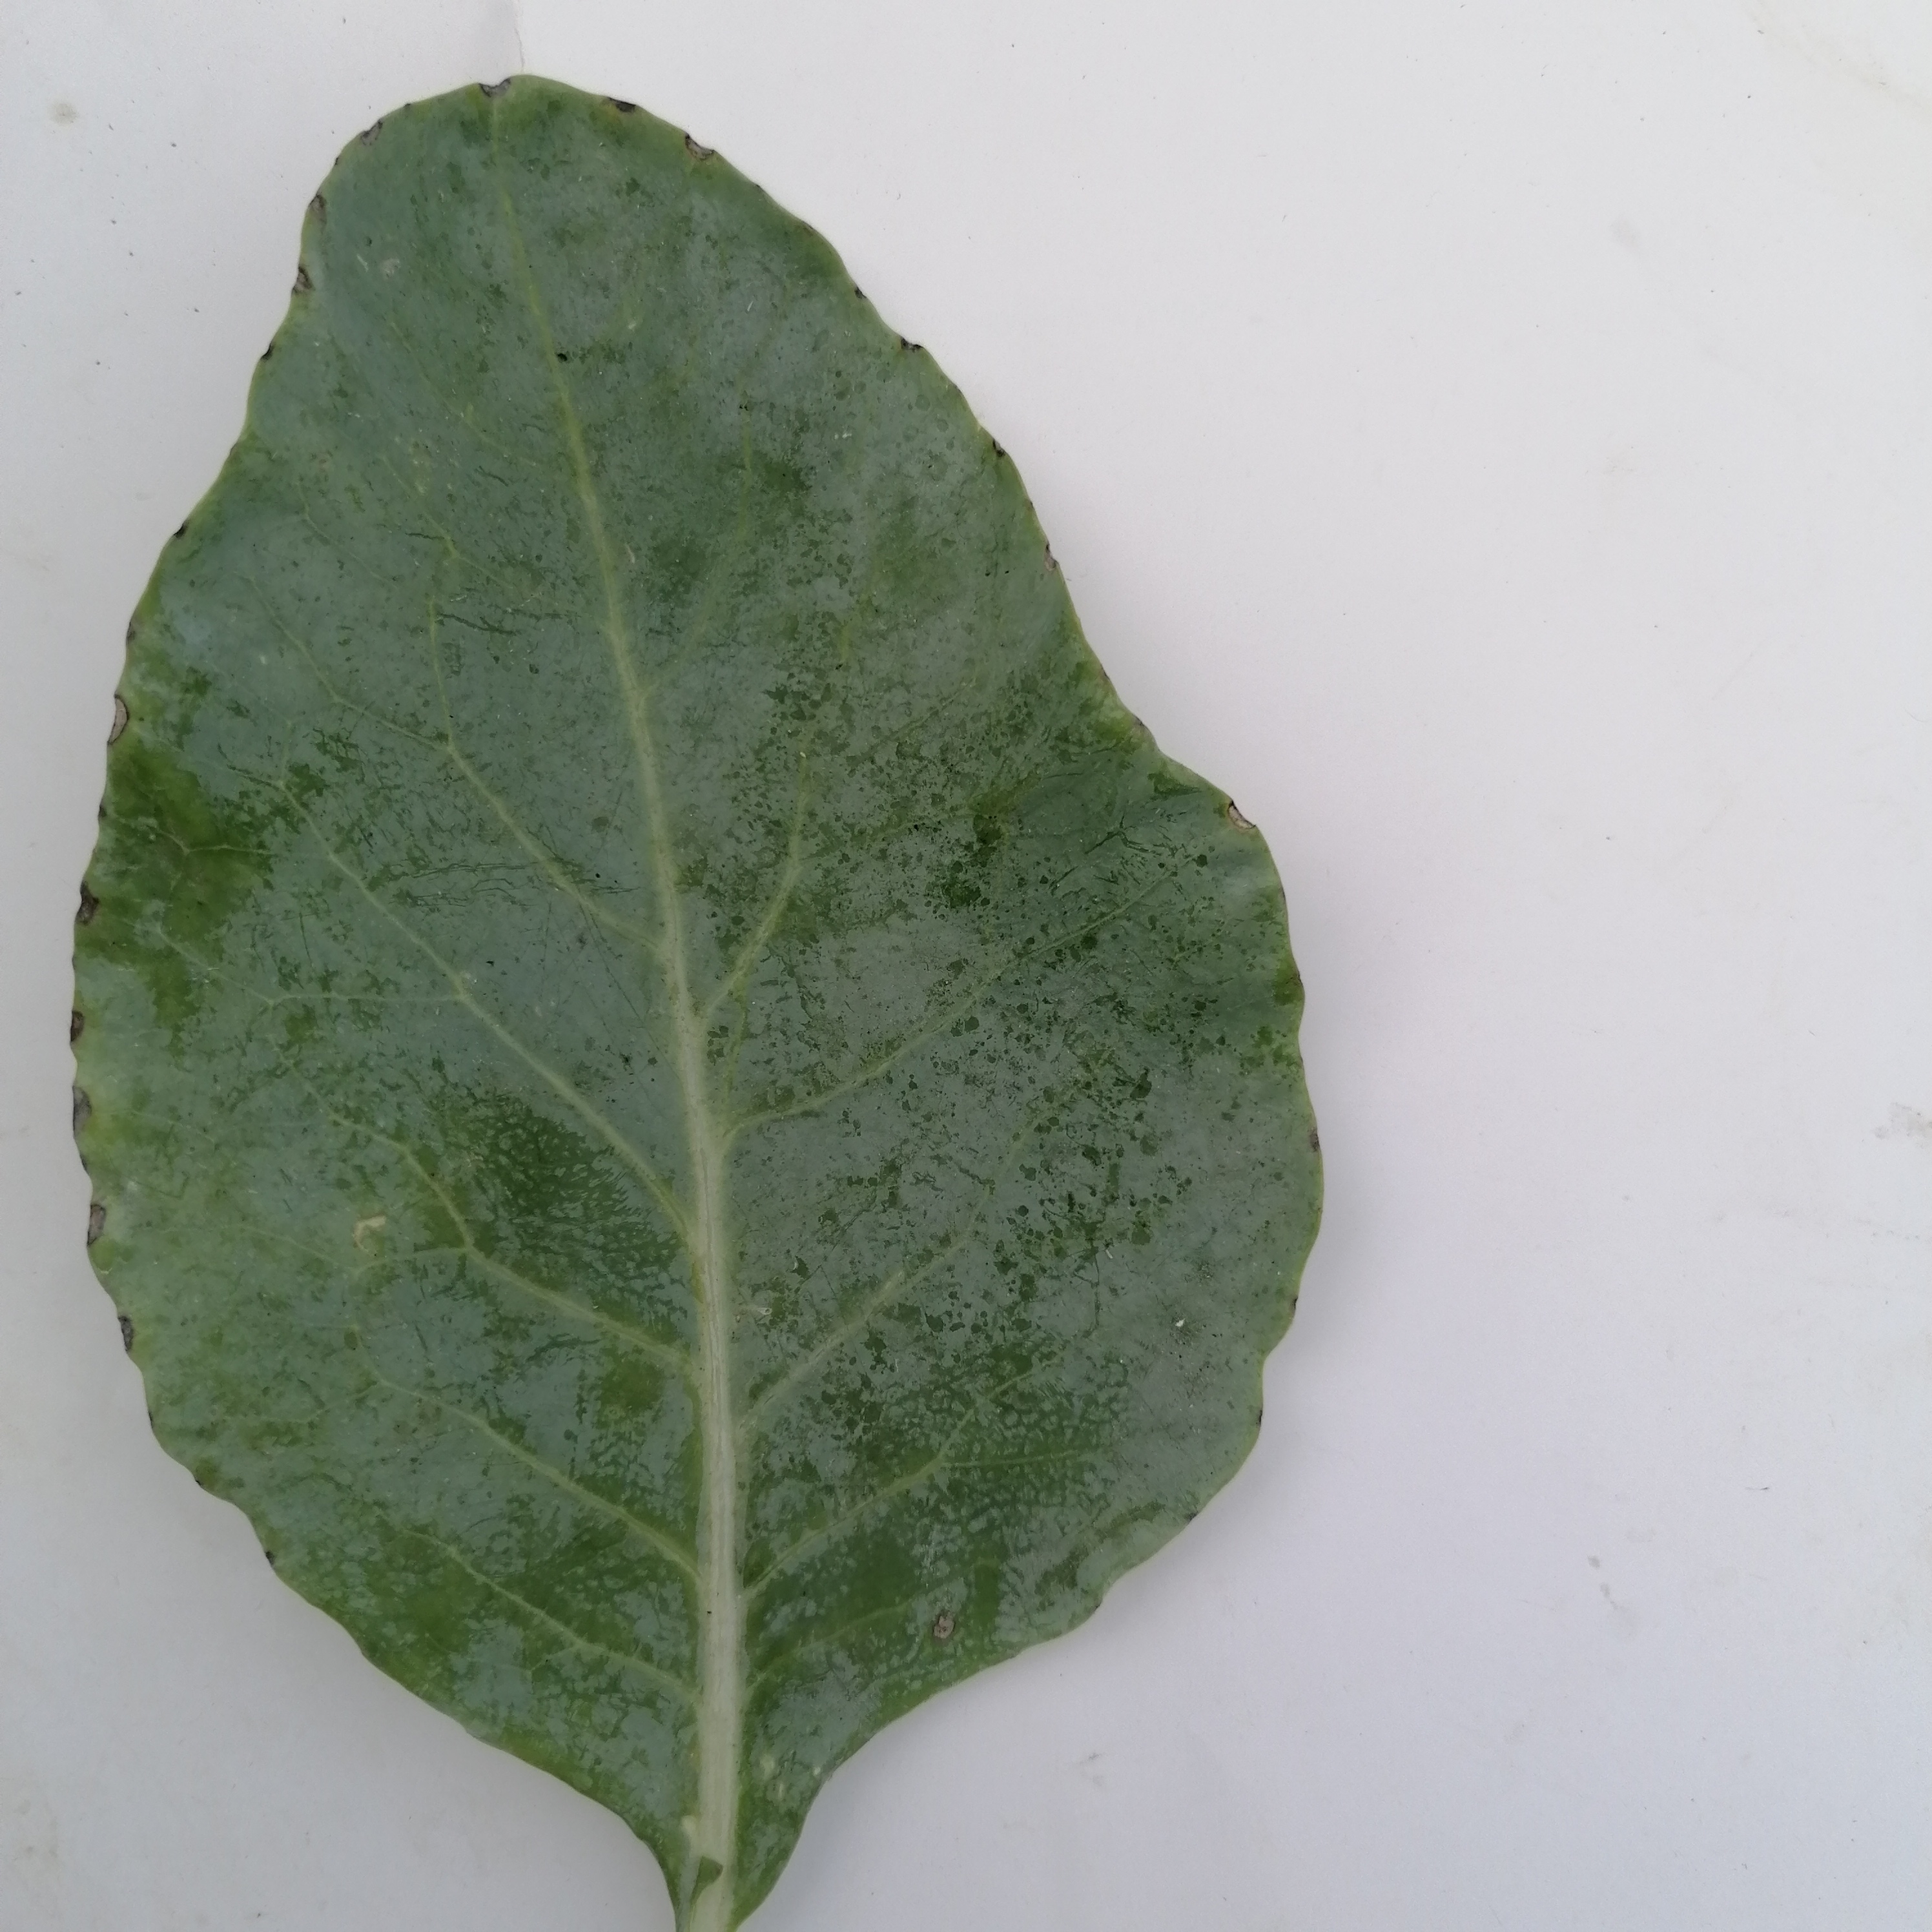
Label: Healthy